The Ugliest Girl in Town

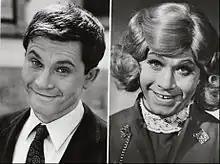
Kastner as Timothy, left and as "Timmie", right.

The Ugliest Girl in Town is an American sitcom produced by Screen Gems for ABC. It ran from September 26, 1968, to January 30, 1969. It starred Peter Kastner as a man pretending to be a woman.